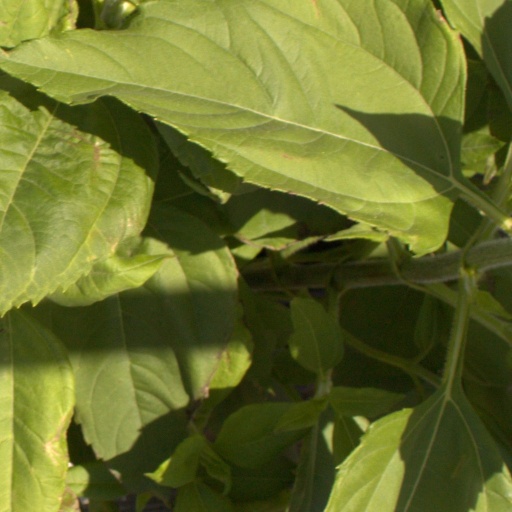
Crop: Jerusalem artichoke